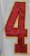
Number: 4